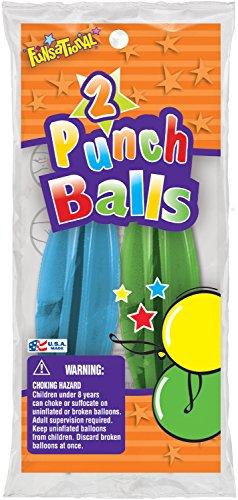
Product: Funsational Latex Solid Punch Ball Balloons, 2-Count, Assorted Colors
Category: Toys & Games | Party Supplies | Balloons
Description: Premium quality latex punch ball with rubber band handle.
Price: $9.10
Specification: ProductDimensions:3x3x5inches|ItemWeight:1.28ounces|ShippingWeight:1.28ounces(Viewshippingratesandpolicies)|Manufacturer:PioneerBalloons|ASIN:B002E6AJWM|Itemmodelnumber:53068|DatefirstlistedonAmazon:January23,2018